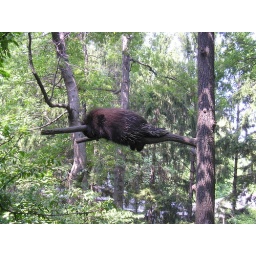
not expecting to see a porcupine when I looked over the railing from the tree house